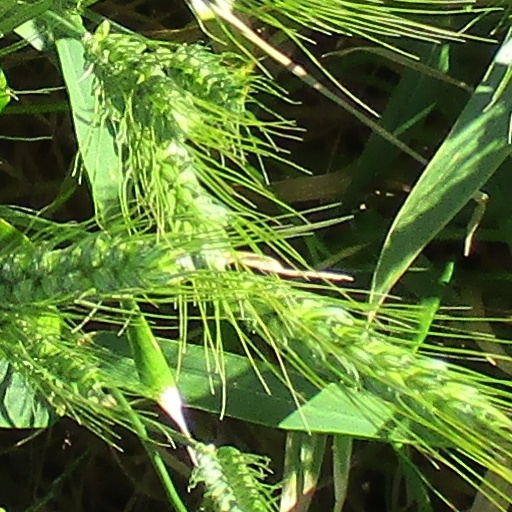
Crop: wheat